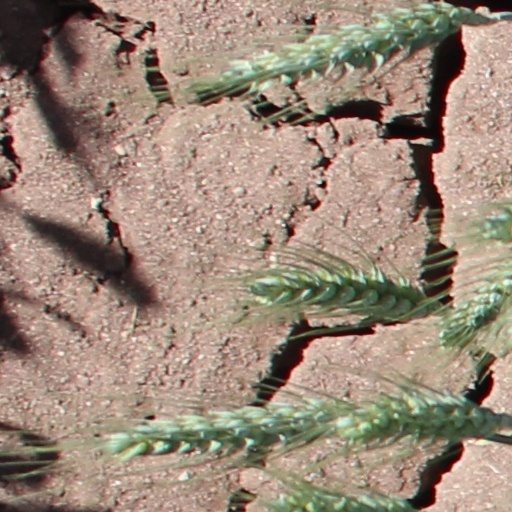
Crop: wheat